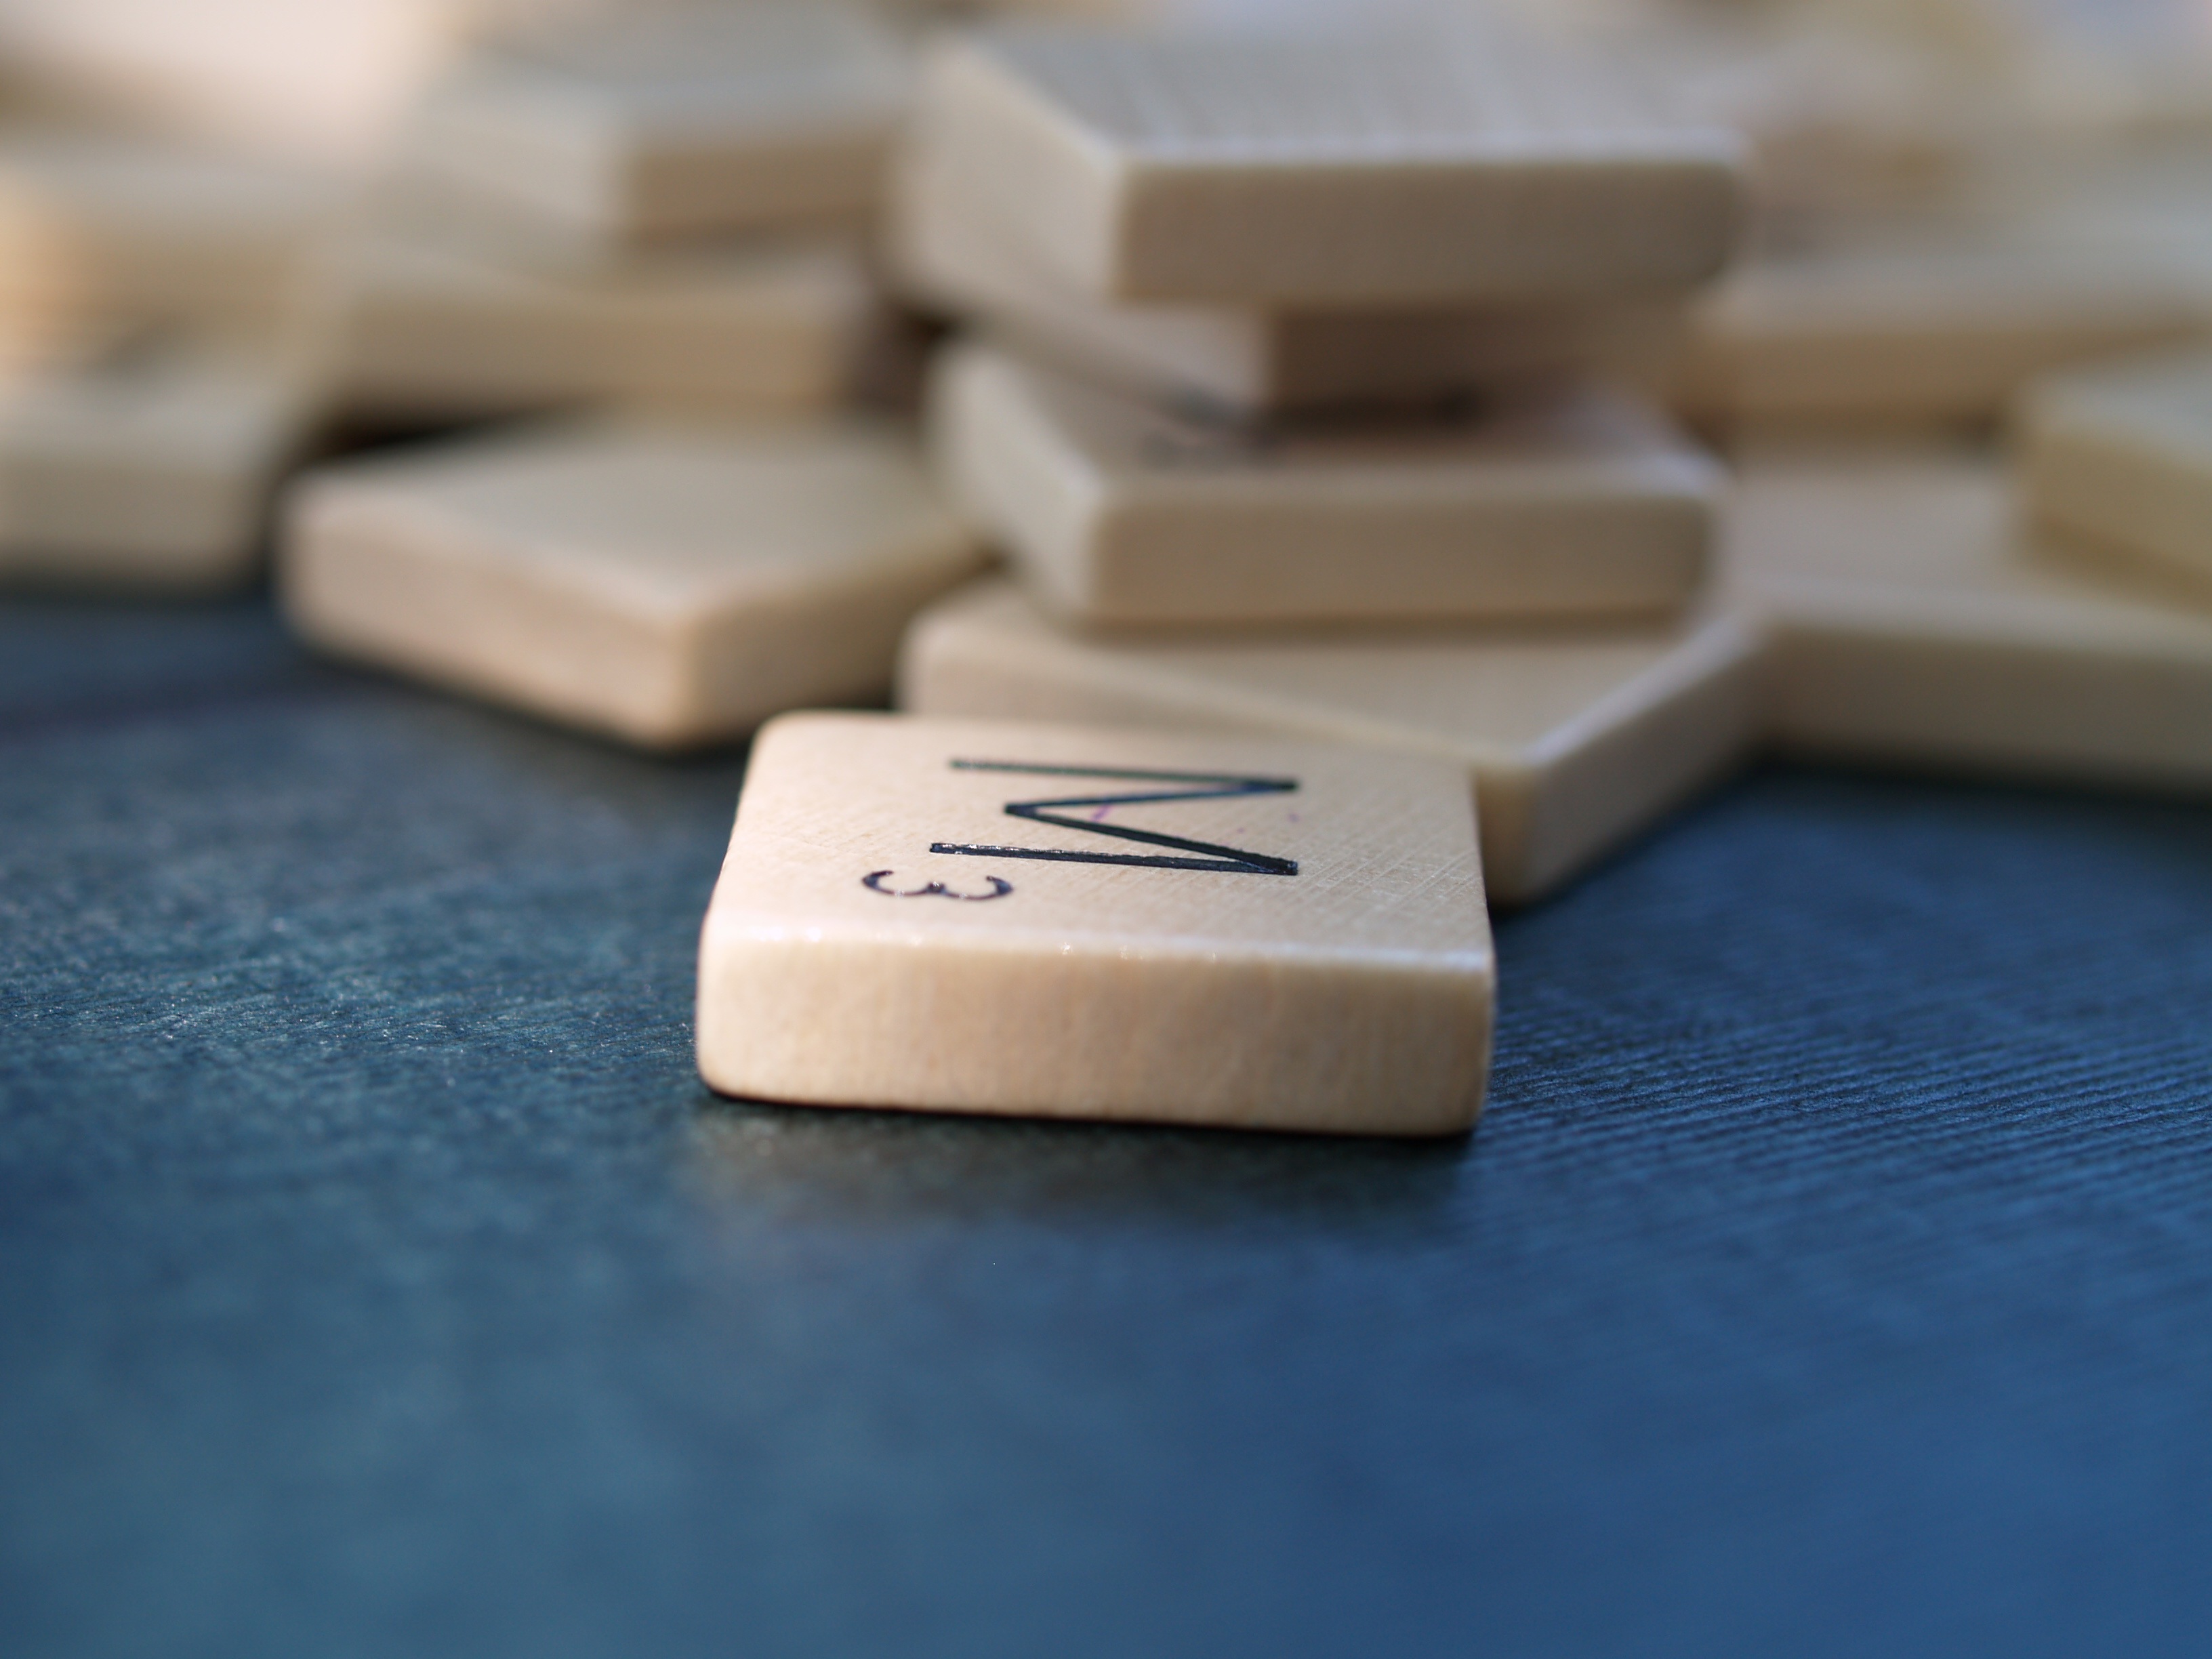
hand, word, wood, letter, alphabet, board game, scrabble, m, text, holzfigur, rules, imprint, gesellschaftsspiel, game board, word stone, letter stone, word game, wood stone